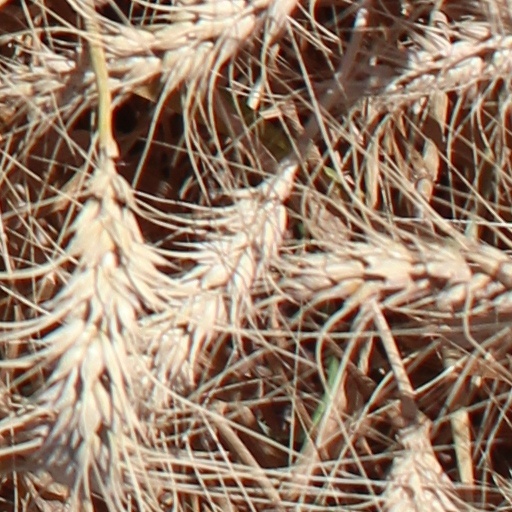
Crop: wheat